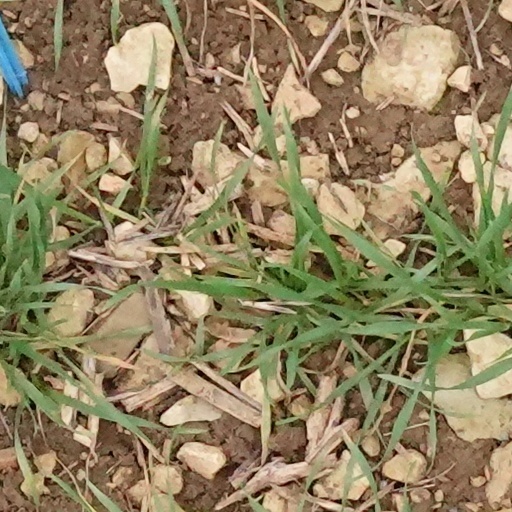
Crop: wheat